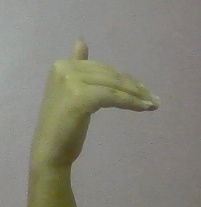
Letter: khaa